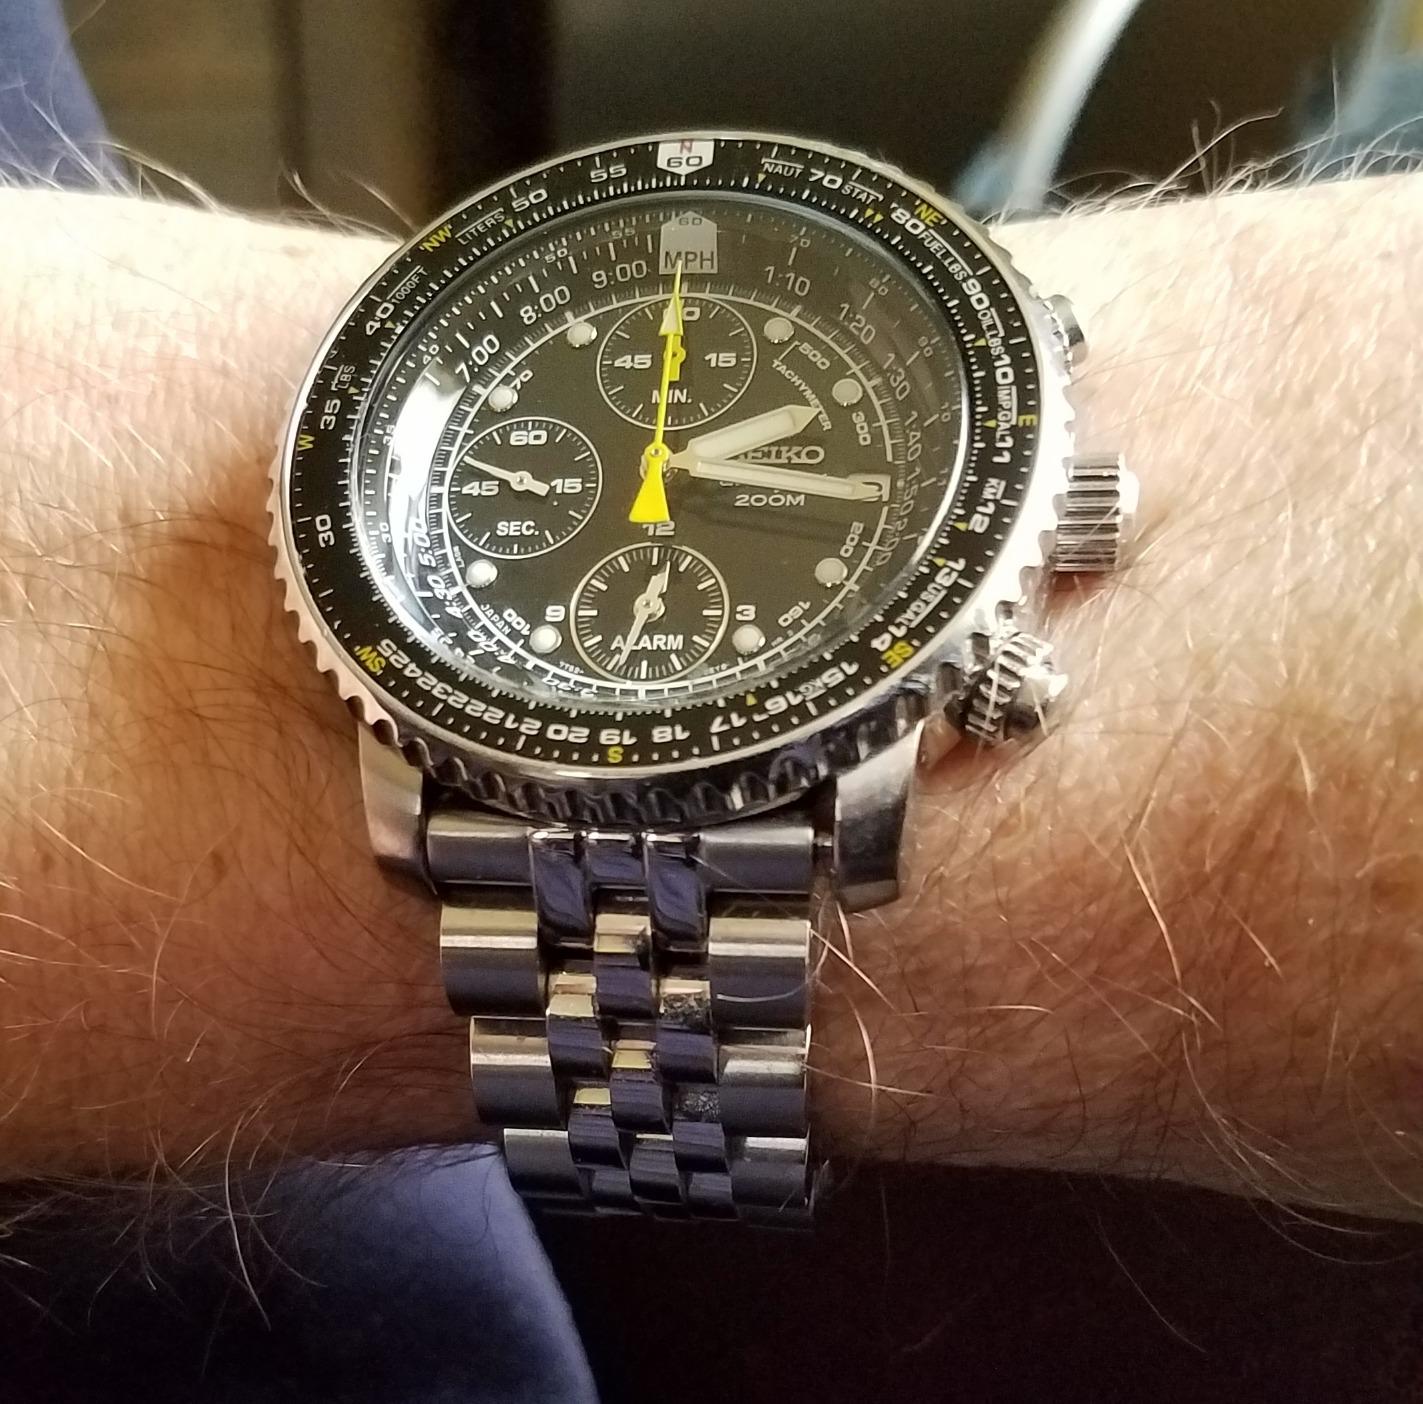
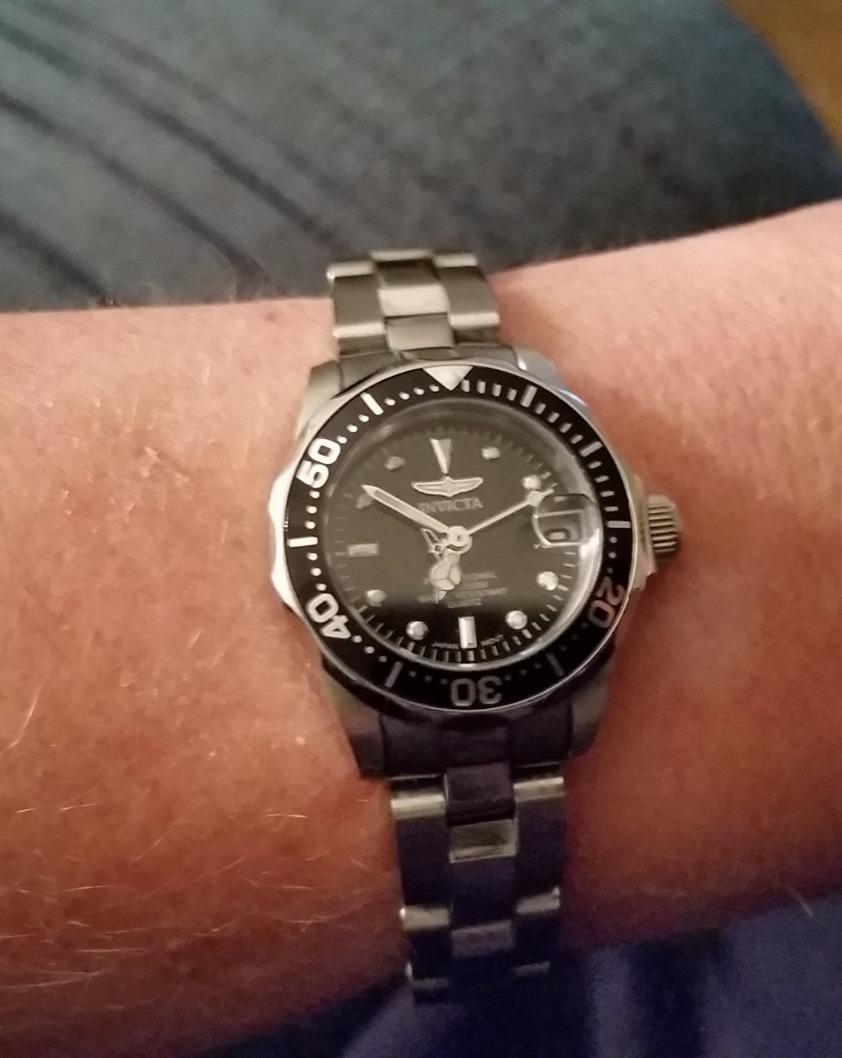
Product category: accessories_watch
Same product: no